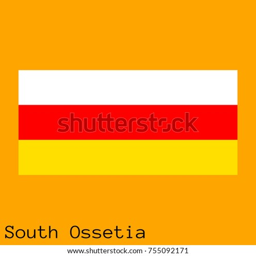
vector illustration of the official national flag with the right colors and proportions isolated on orange background